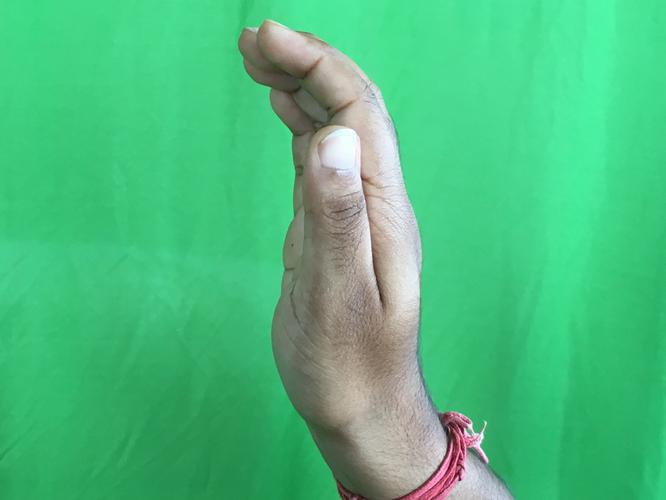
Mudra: Sarpasirsha
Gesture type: single_hand